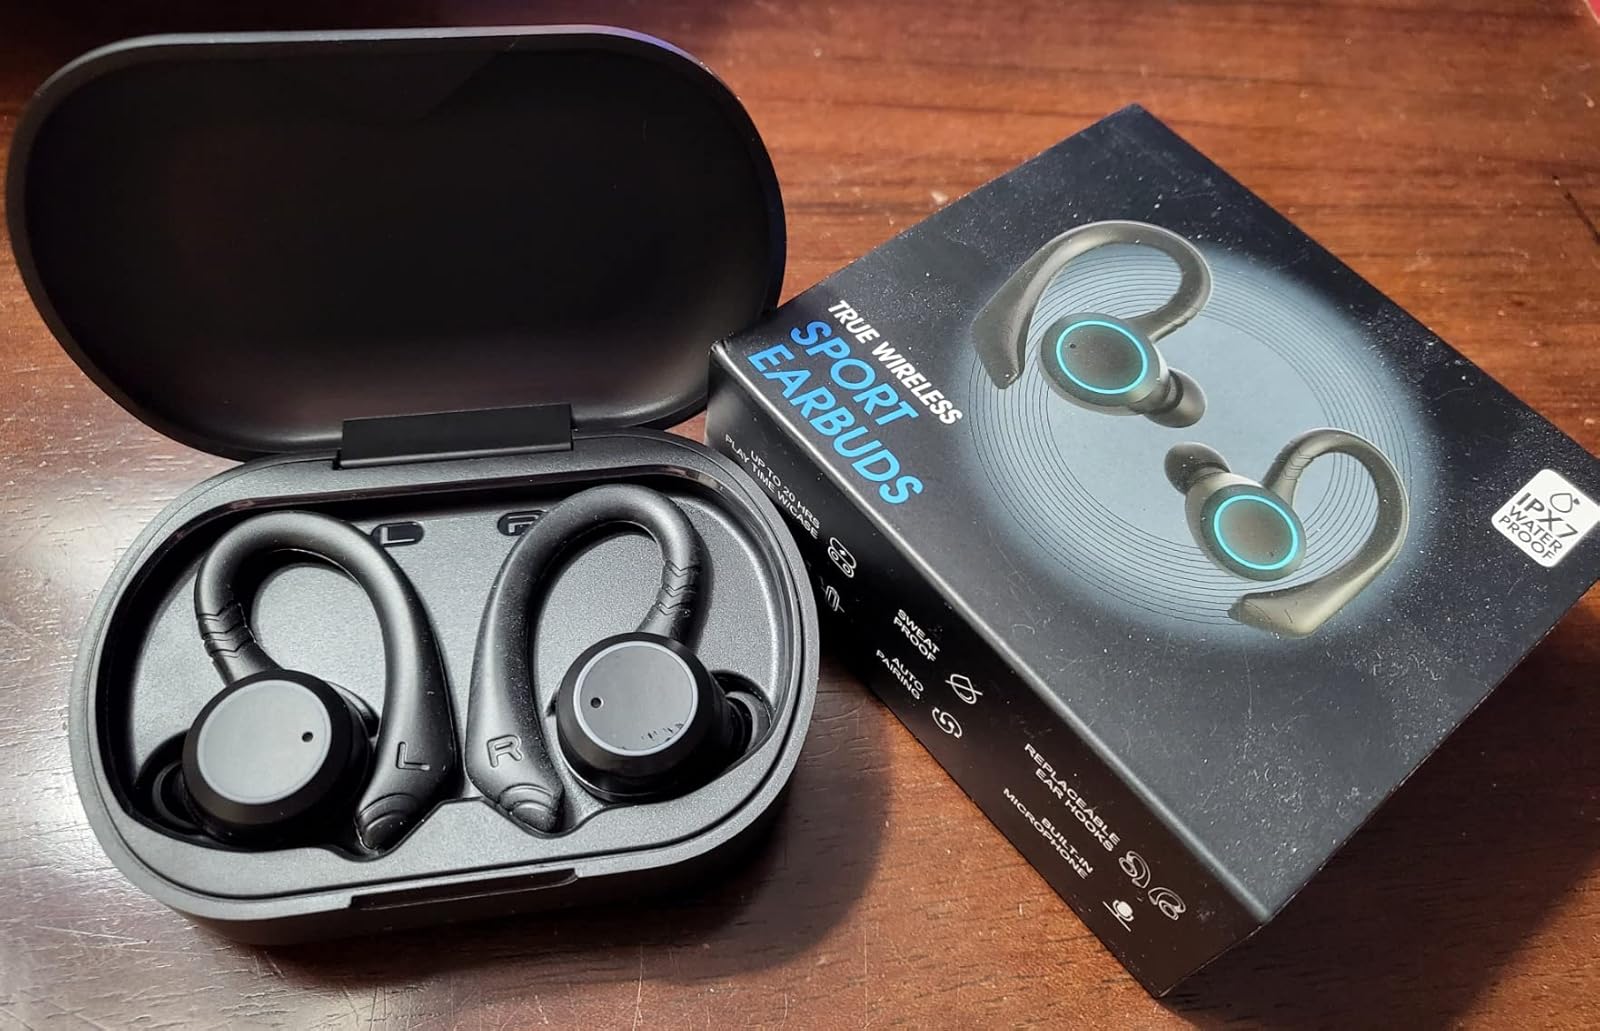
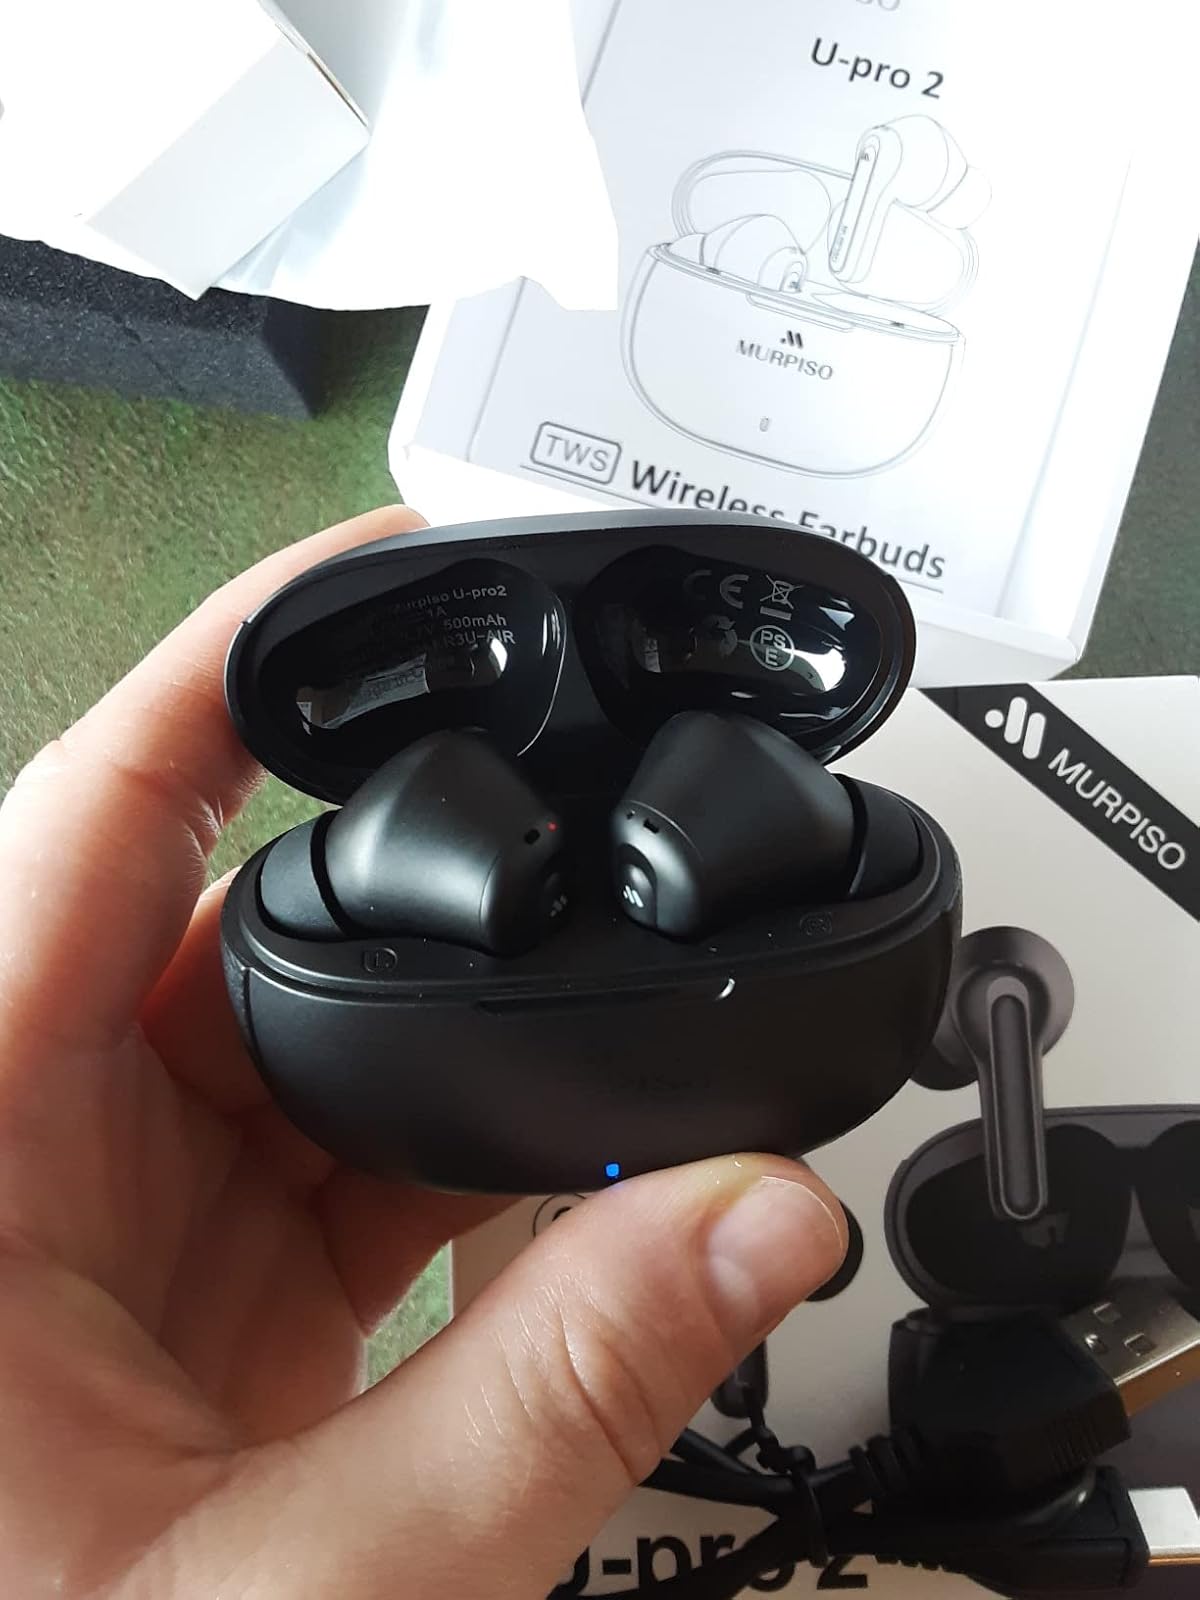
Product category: earbuds
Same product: no